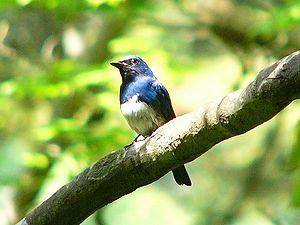
Cyanoptila est un genre d’oiseaux de la famille des Muscicapidae.